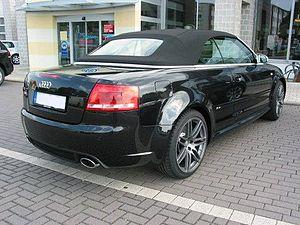
L'Audi RS4, dont les initiales RS pour « Rennsport » en allemand signifient qu'il s'agit d'une version « ultrasportive », est la déclinaison la plus sportive de la gamme A4 du constructeur automobile allemand Audi. Construite par la division Quattro GmbH, division sport du groupe Audi AG, la RS4 se place comme la remplaçante de l'Audi RS2 des années 1990.